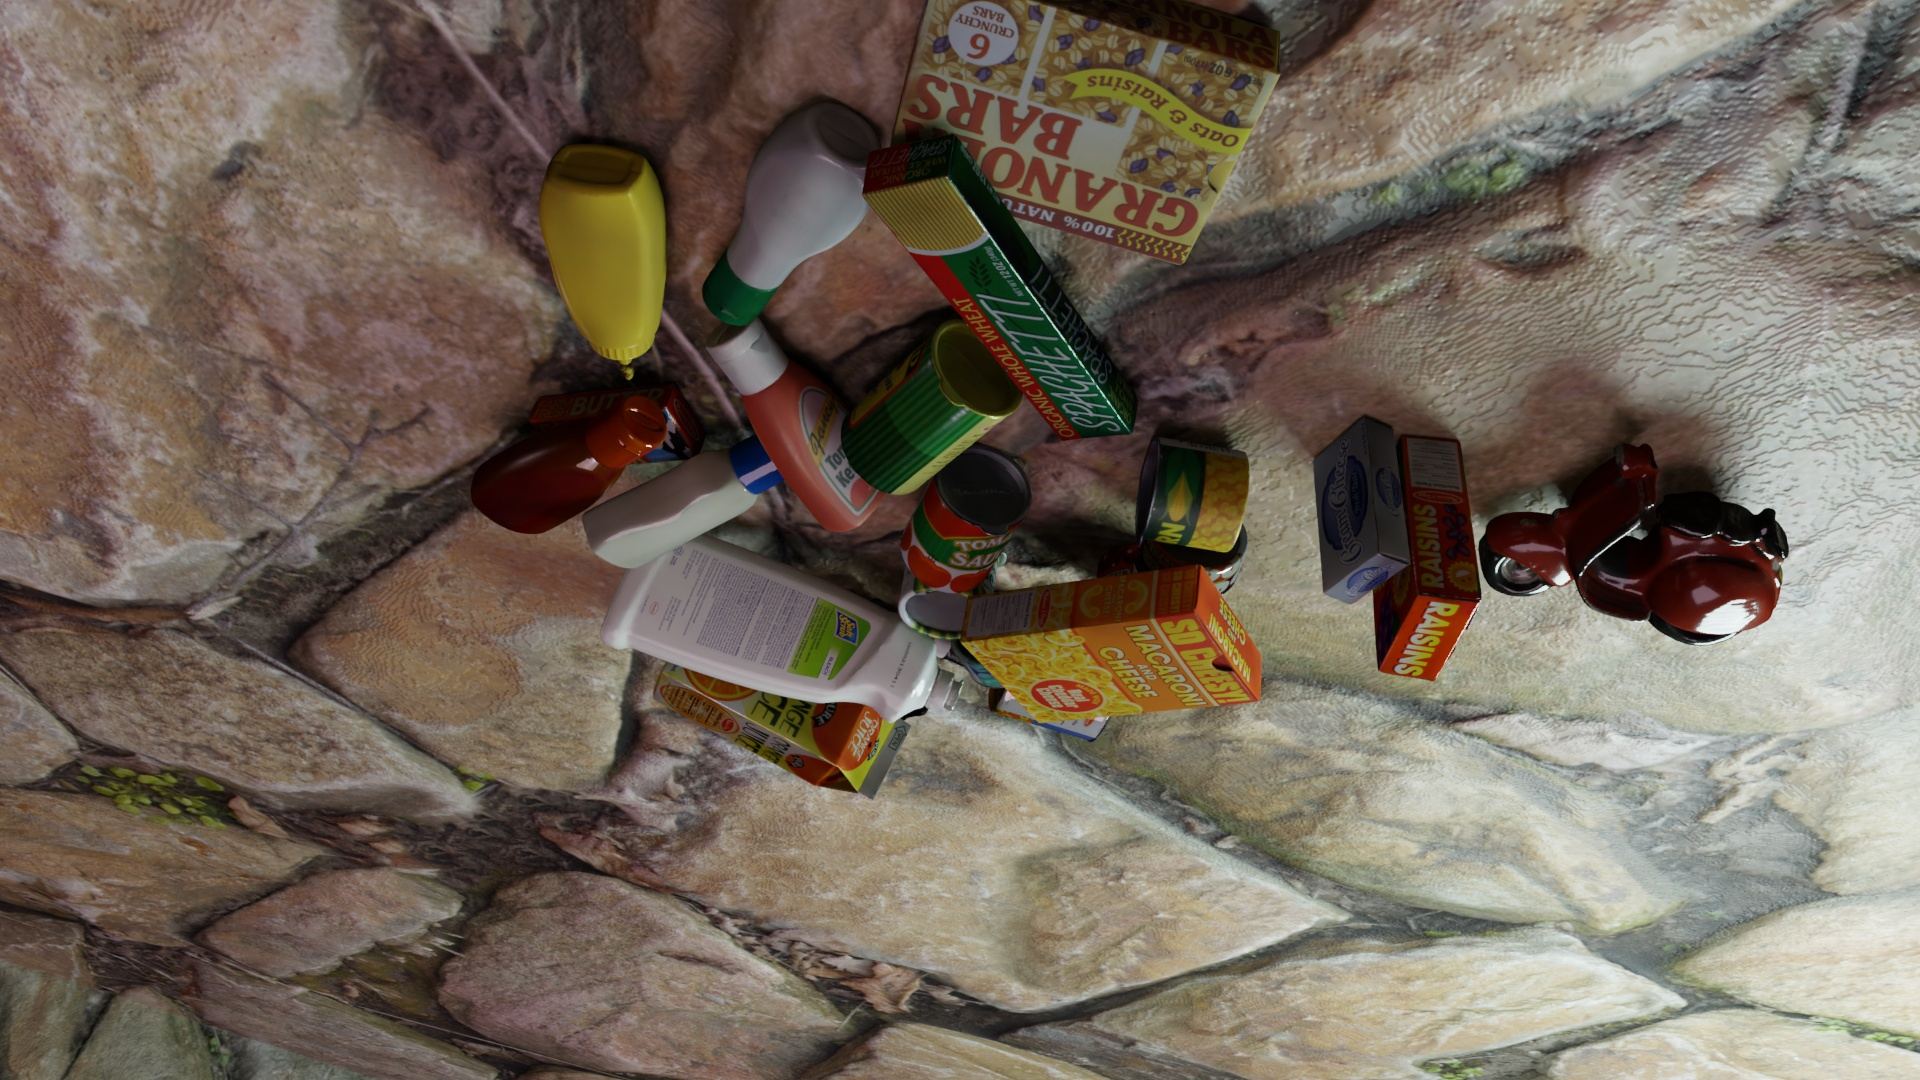
Question:
What are the eight normalized (x, y) image coordinates between 0 and 1 of the cuboid corners for the cylindrical container of grated Parmesan cheese? Your answer should be a list of normalized (x, y) image coordinates between 0 and 1 with bottom face first then top face, all counter-clockwise.
Answer: [(0.490104, 0.434259), (0.457292, 0.360185), (0.422917, 0.4), (0.457813, 0.478704), (0.542188, 0.361111), (0.50625, 0.280556), (0.472396, 0.318519), (0.510417, 0.40463)]